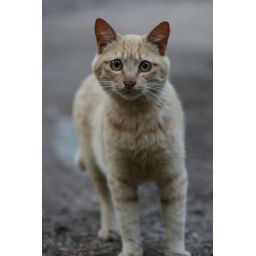
A wild cat in one of the mountain parks of Busan comes over to investigate....